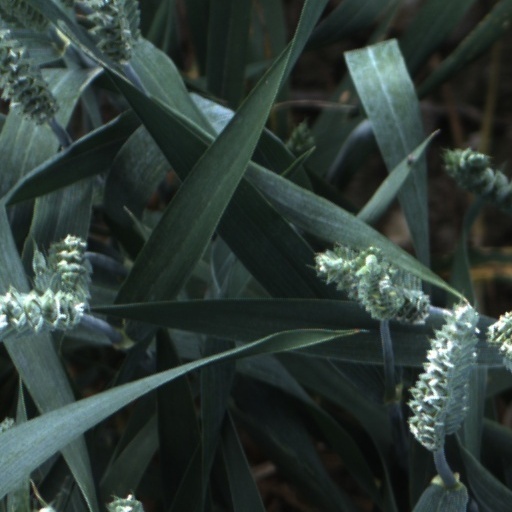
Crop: wheat